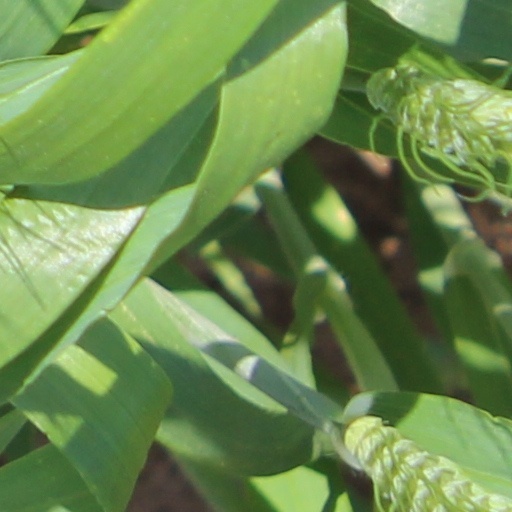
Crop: wheat